Samuel McCulloch Jr.

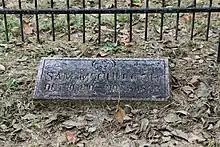
McCulloch's grave, McCulloch Cemetery near Von Ormy, Texas

Samuel McCulloch Jr. (October 11, 1810 – November 2, 1893) was a free African-American soldier who became known as the first Texian casualty of the Texas Revolution, being wounded in action in the Battle of Goliad on October 10, 1835. However, Richard Andrews was the first wounded in action, at the Battle of Gonzales on October 2, as well as the first killed in action, at the Battle of Concepción on October 28.